Stargate Atlantis

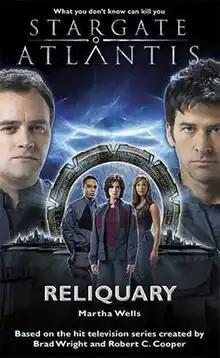

In total, there have been released 12 books and novels about "Stargate Atlantis" entitled "Rising", "Reliquary", "The Chosen", "Halcyon", "Exogenesis", "Entanglement", "Casualties of War", "Blood Ties", "Mirror Mirror", "Nightfall", "Angelus" and "Brimstone". There have been released six short fiction works as a part of the official "Stargate" franchise. Sharon Gosling has released a book for the first four seasons of the series entitled "Stargate Atlantis: The Official Companion Season #", the fifth was never released. Action figures of the "Stargate Atlantis" cast have been released by Diamond Selected Toys, and included John Sheppard and Rodney McKay figures among others.